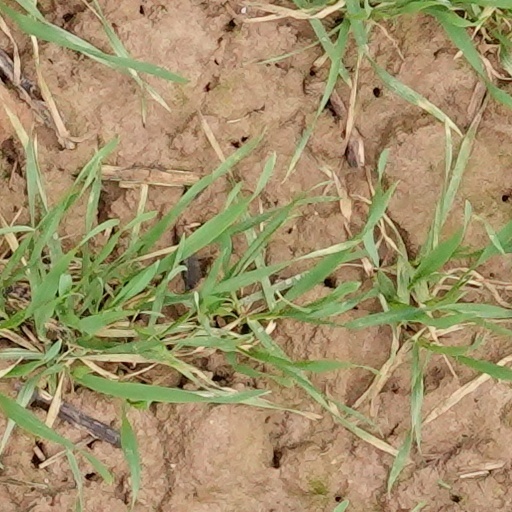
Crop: wheat